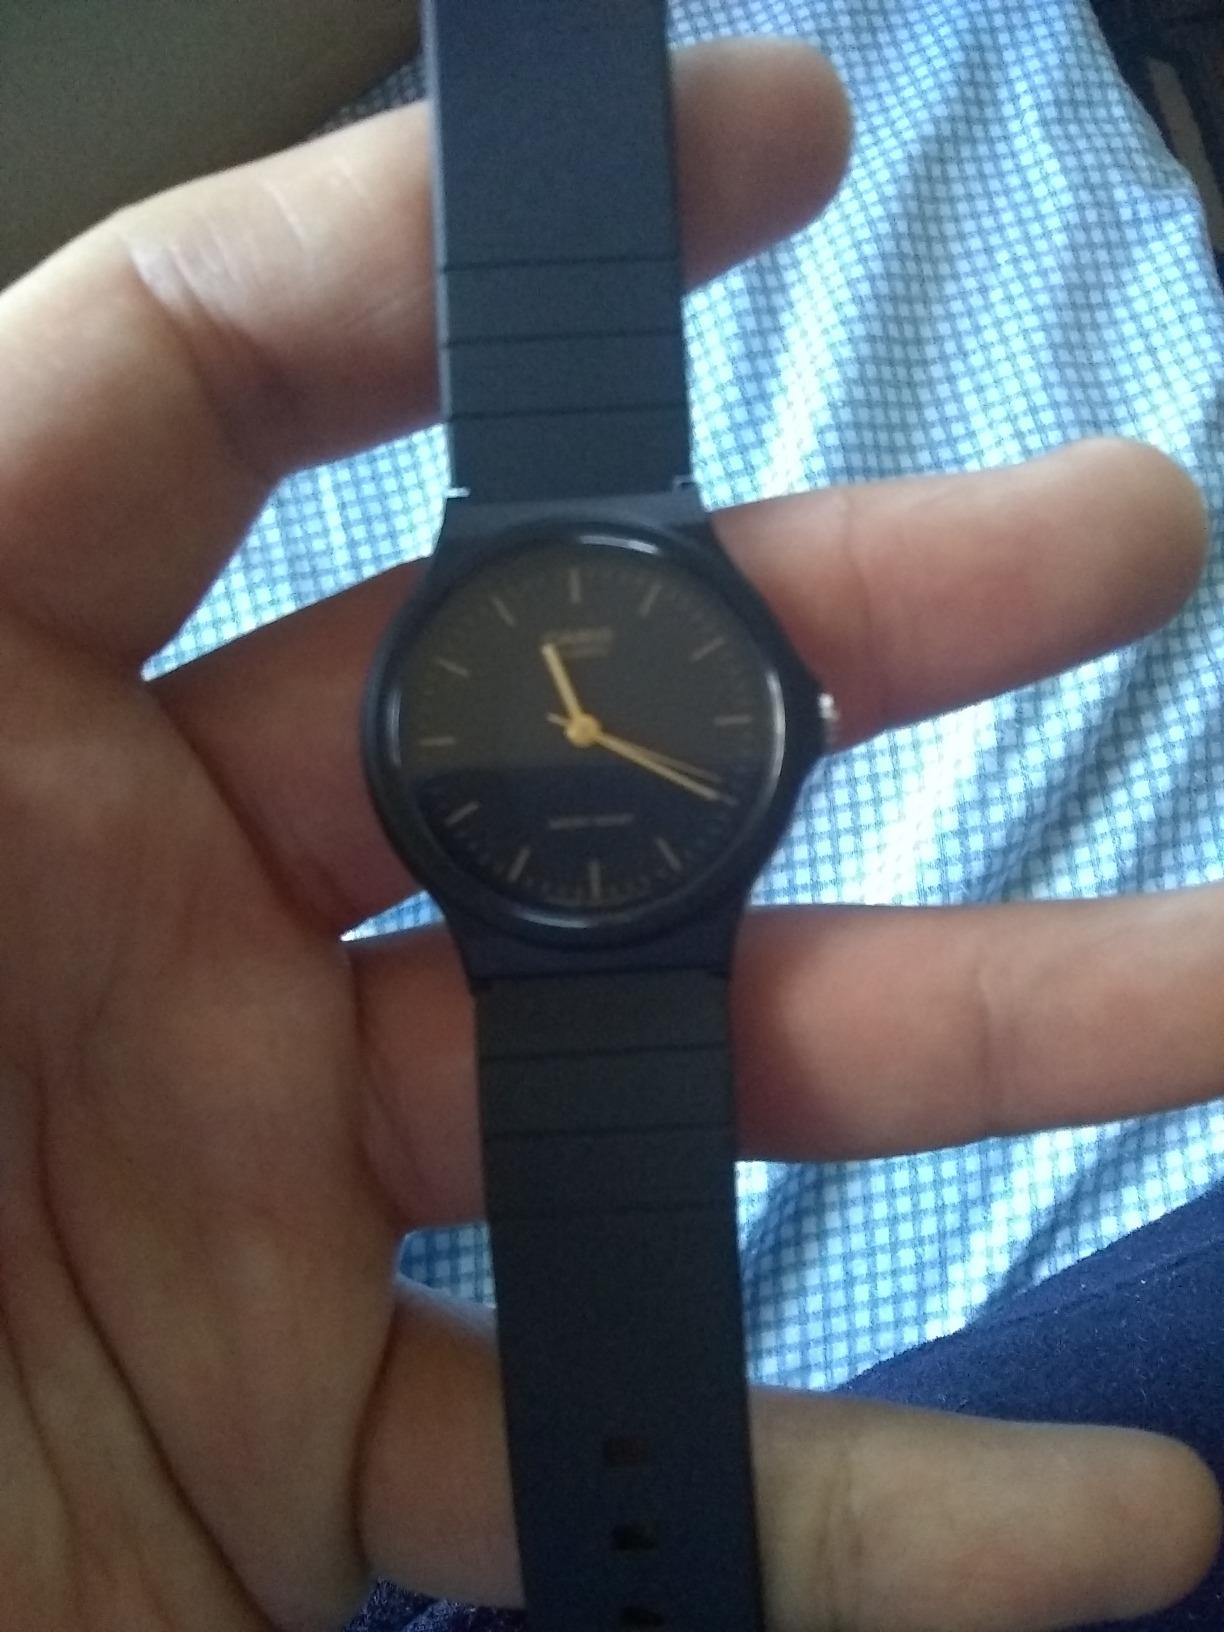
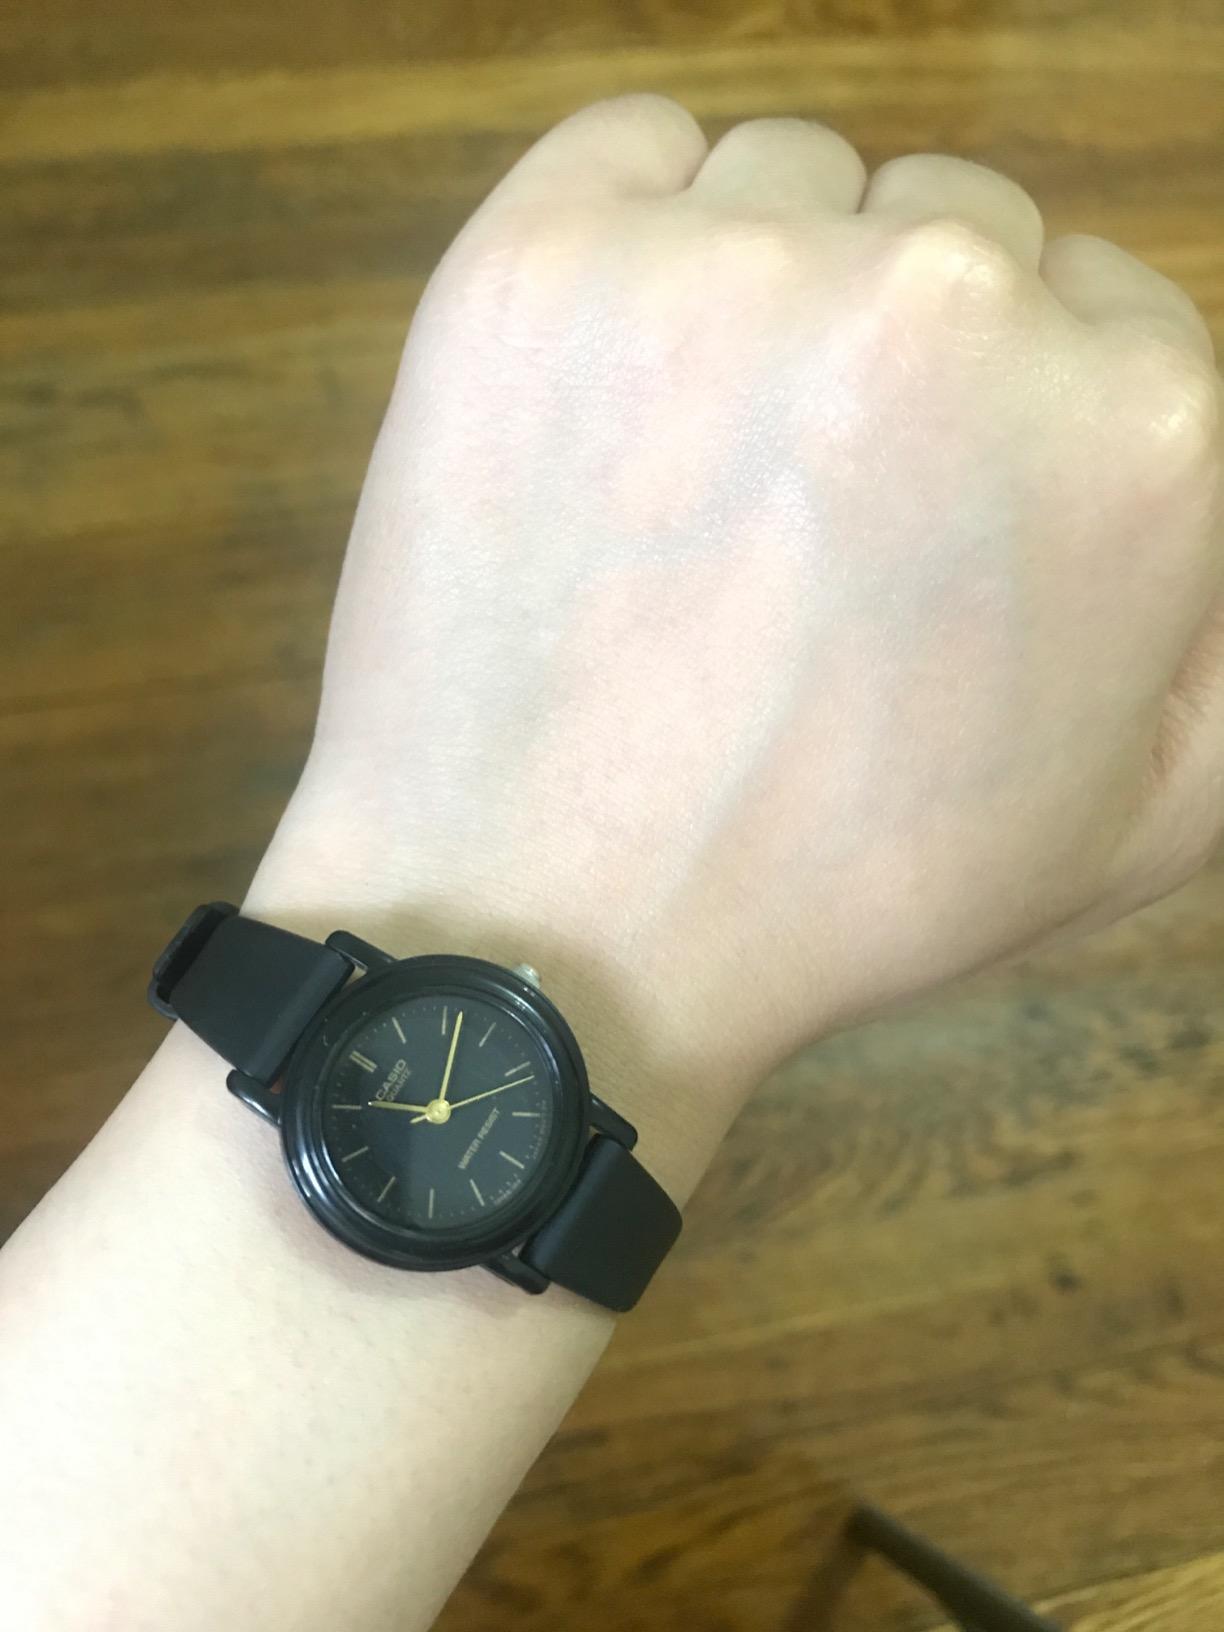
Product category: accessories_watch
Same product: no